Napoleon

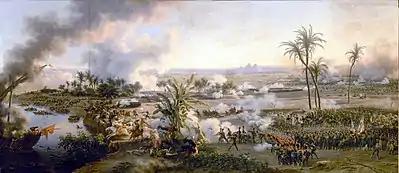
"Battle of the Pyramids on 21 July 1798" by Louis-François, Baron Lejeune, 1808

In this Italian campaign, Bonaparte's army captured 150,000 prisoners, 540 cannons, and 170 standards. The French army fought 67 actions and won 18 pitched battles through superior artillery technology and Bonaparte's tactics. Bonaparte extracted an estimated 45 million French pounds from Italy during the campaign, another 12 million pounds in precious metals and jewels, and more than 300 paintings and sculptures.